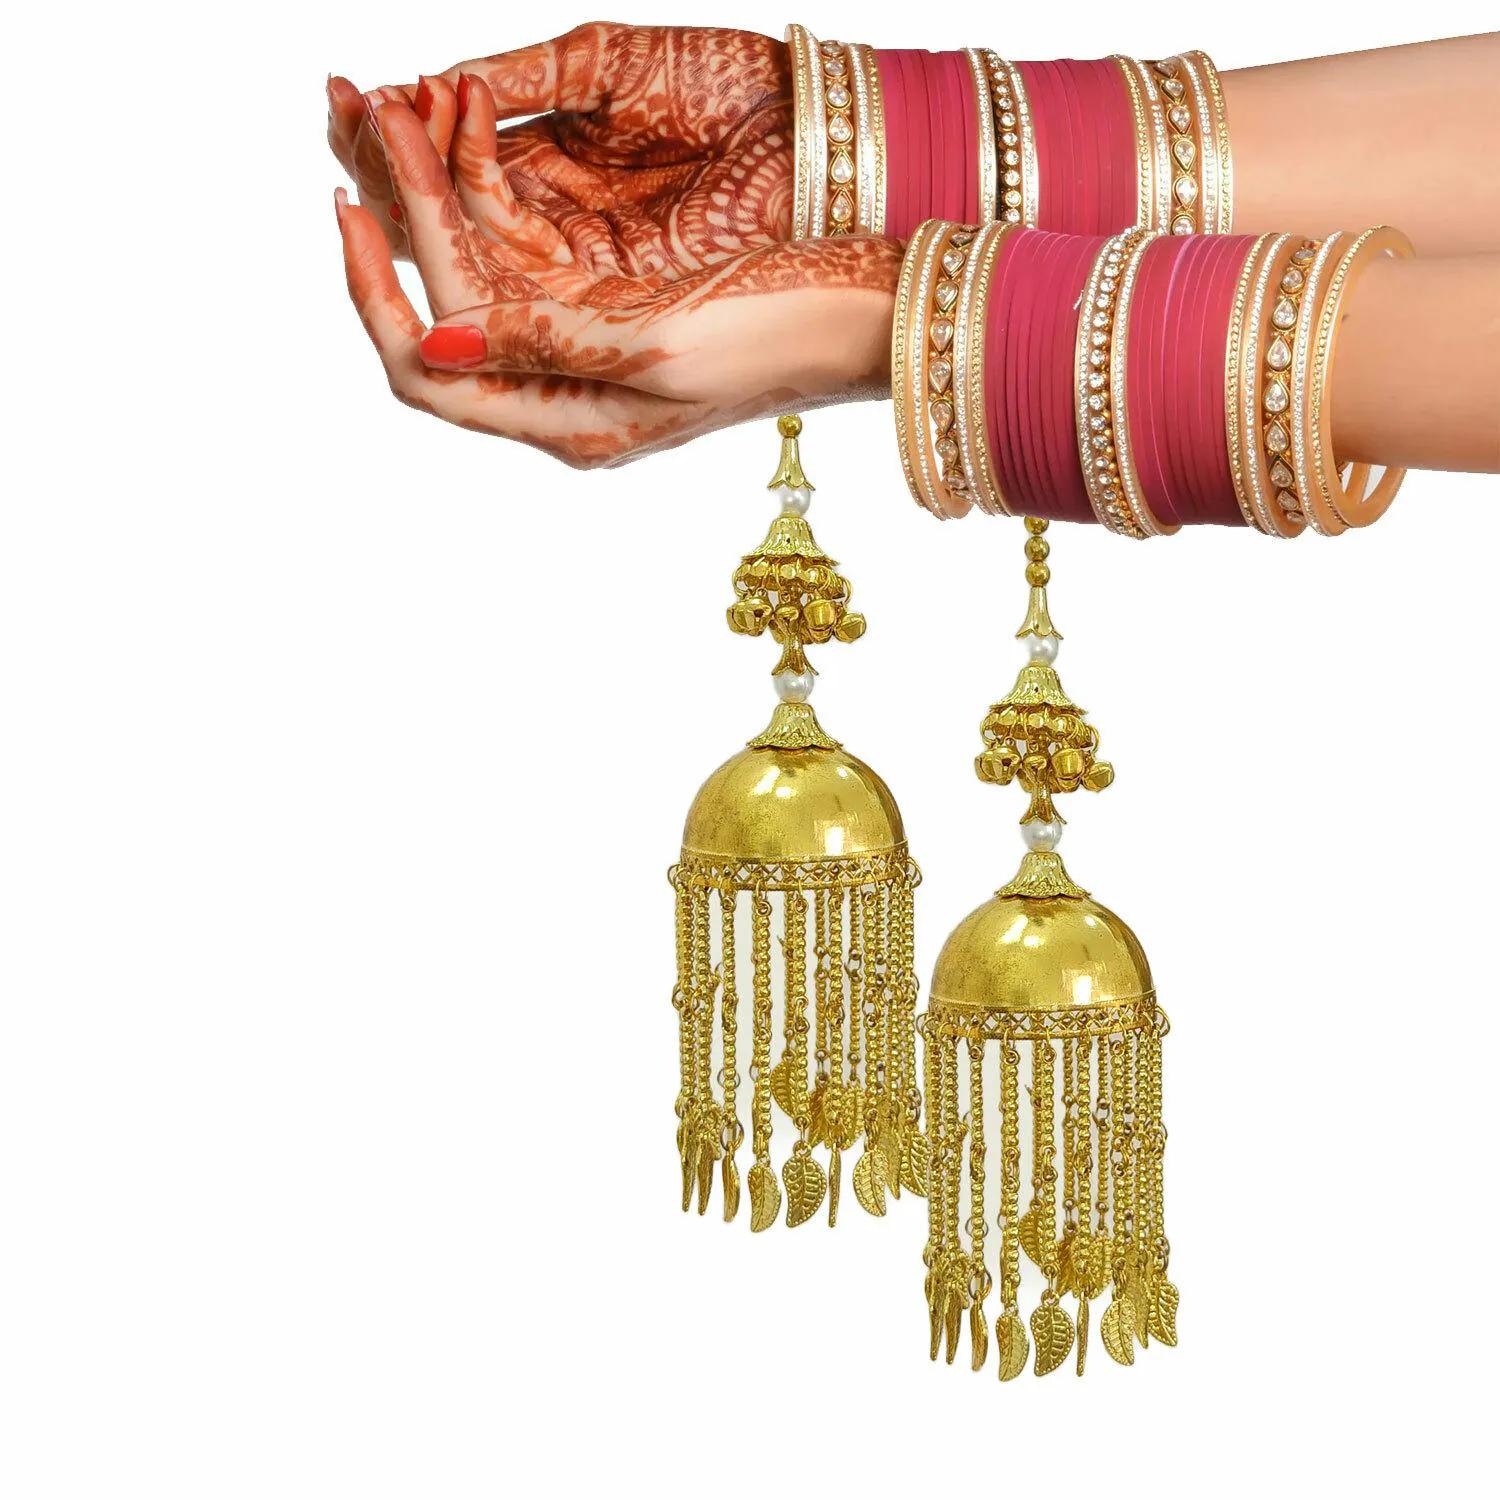
 SBP Fashion Base metal & Plastic Handmade Traditional Wedding Kalira/Kalere/Kaleera/Bridal Hand Hanging Kalira for women, Girl, and bride -2212-09
Type: Bracelets & Bangles
Brand: SBP Fashion
Price: Rs. 367
 Kalira is a traditional accessory worn by Indian brides on their wedding day. It is an umbrella-shaped ornament that hangs from the bangles or chooda of the bride. Kalira symbolizes happiness, prosperity, and good luck for the bride and her new family. SBP Fashion is a brand that specializes in artificial jewellery with stunning designs based on the latest trends. Our kaliras are made of high-quality materials that are durable, well-finished, and comfortable. We have a great team of artisans who make kaliras with intricate details and craftsmanship. Our kaliras come in various styles, colors, and sizes to suit your preference and budget.SBP Fashion is a proud made-in-India brand that delivers its products to customers as soon as possible. We also provide some tips to protect your jewellery from damage and tarnish. You should store your jewellery in a dry and cool place, avoid contact with chemicals, perfumes, and water, and clean your jewellery with a soft cloth after every use.
Features: It can be worn with Chooda by a bride on her wedding day/ Aniversay or any kind of function.,Material: Brass Metal and Pearls |Color: Golden,These elegant Piece of jewellery have a sturdy look which will go well with your dominant personality.,Usage: Punjabi Wedding Bridal Dulhan kalere/Kaleera/Kalera/Bridal Hand Hanging/kaleera Set, admirable gift for women, girls, mother, sister, wife and girlfriend. | ideal for weddings, marriage, engagement, Shadi, anniversary, all occasions & festivals.
Included: 1-pair-kaleera